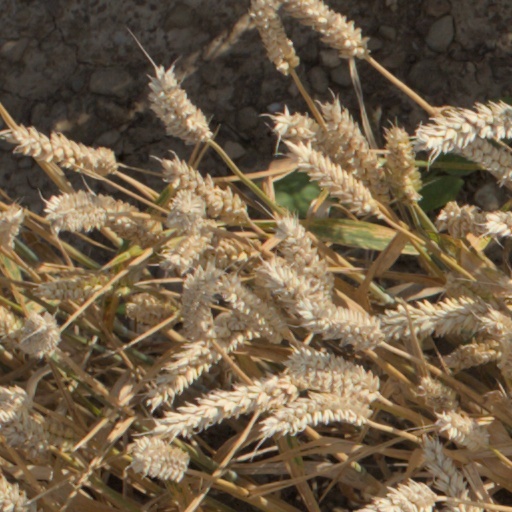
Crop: wheat